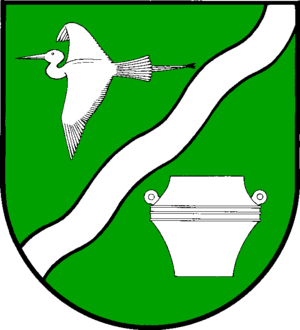
Hamdorf est une municipalité allemande située dans le land du Schleswig-Holstein et dans l'arrondissement de Rendsburg-Eckernförde. En 2015, sa population est de 1 285 habitants.